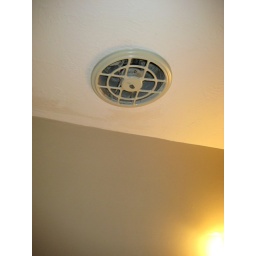
old fan in pink bathroom